Queen Elizabeth Park, Masterton

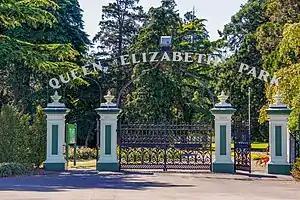
Park entrance

Queen Elizabeth Park is a park in Masterton, Wairarapa, New Zealand, located beside the Waipoua River. It was named Masterton Park until 1954, when it was renamed in honour of Queen Elizabeth II after her visit to Masterton. The park has gardens and a lake, as well as sports grounds, a large playground and a miniature railway.